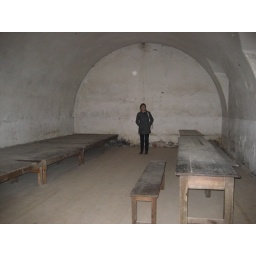
another room for women.. there was one small window and another small window in the door (see above).